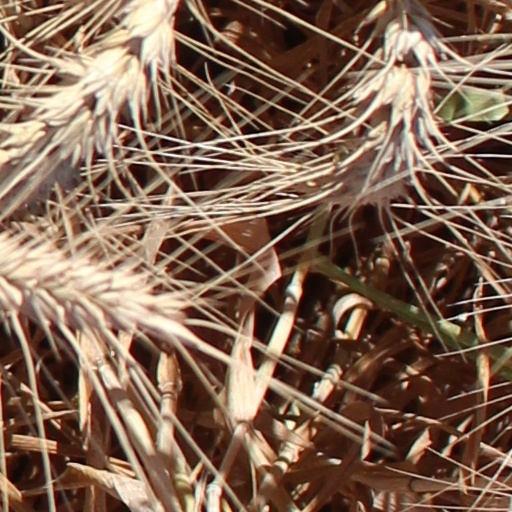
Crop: wheat